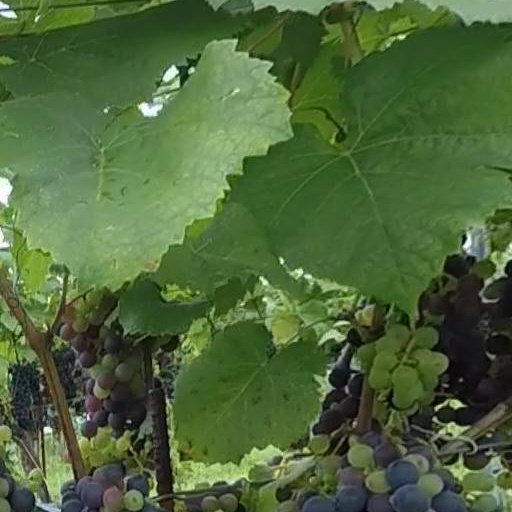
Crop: grape